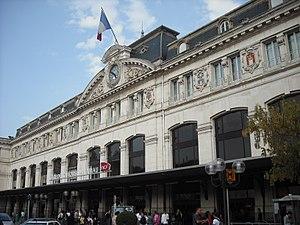
La gare de Toulouse-Matabiau est une gare ferroviaire française des lignes de Bordeaux-Saint-Jean à Sète-Ville, de Toulouse à Bayonne et de Brive-la-Gaillarde à Toulouse-Matabiau via Capdenac. Elle est située à proximité du centre-ville de Toulouse, chef-lieu du département de la Haute-Garonne et de la région Occitanie.